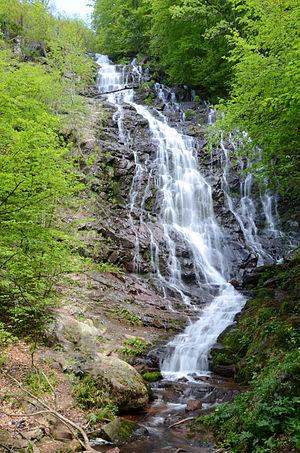
La chute de Pilj est la deuxième plus haute chute d'eau de Serbie ; elle fut découverte par des géologues et alpinistes seulement en 2002. Elle est constituée de deux cascades, la plus haute ayant la pente la moins inclinée. Au pied de la chute se trouve un bassin avec un grand tourbillon.